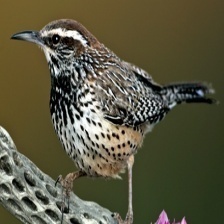
Species: CACTUS WREN
Scientific name: CAMPYLORHYNCHUS BRUNNEICAPILLUS